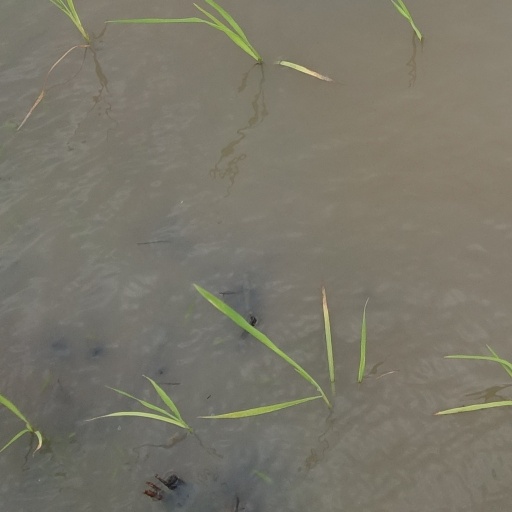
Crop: rice